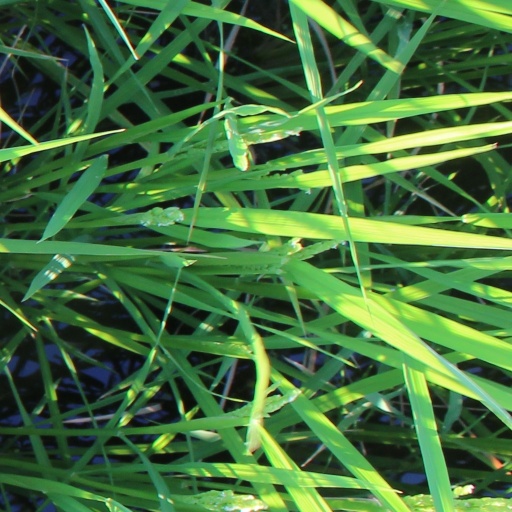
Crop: rice